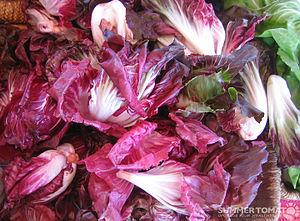
Radicchio di Chioggia est une variété du radicchio produite dans trois provinces de la région Vénétie.